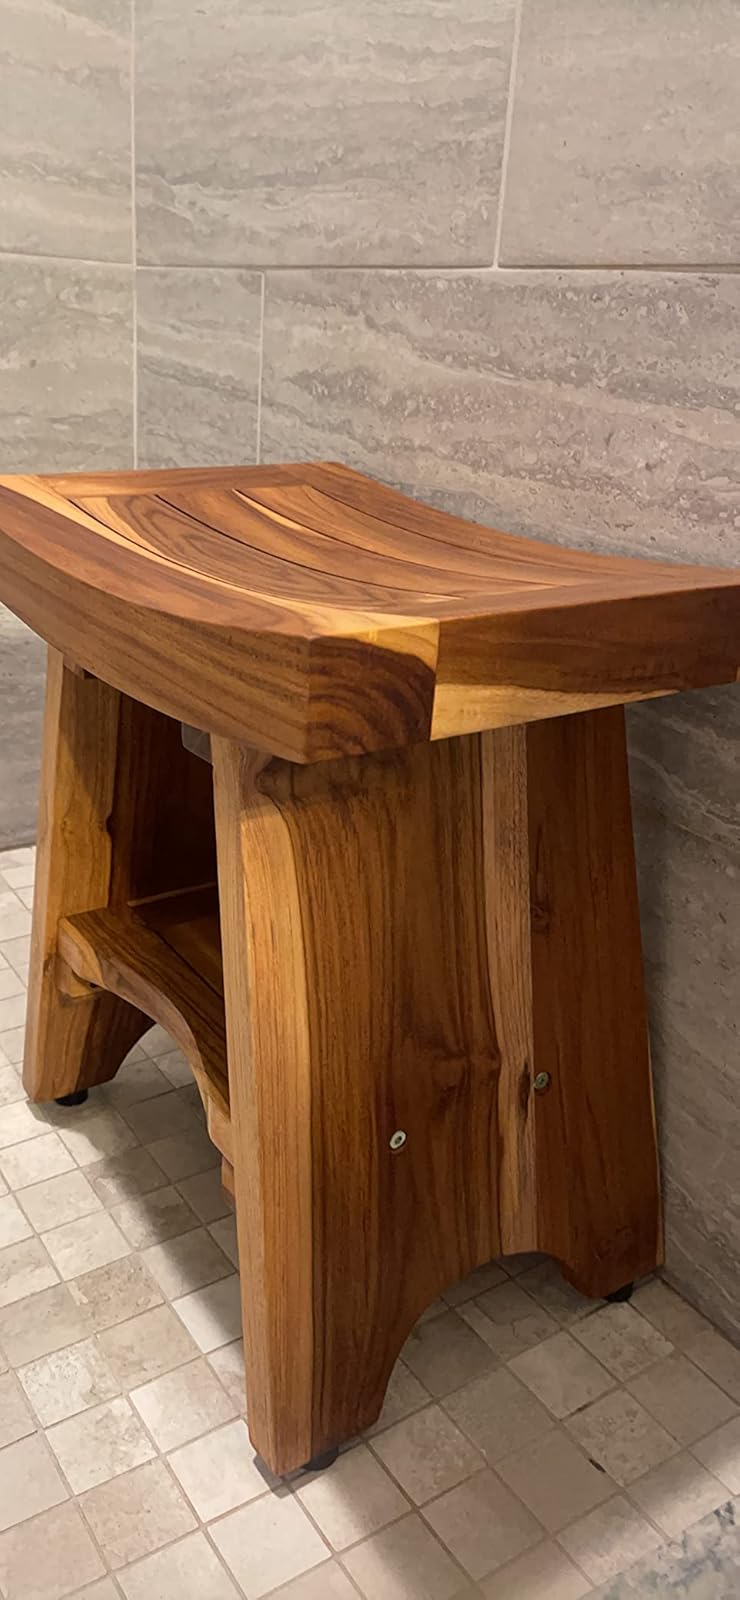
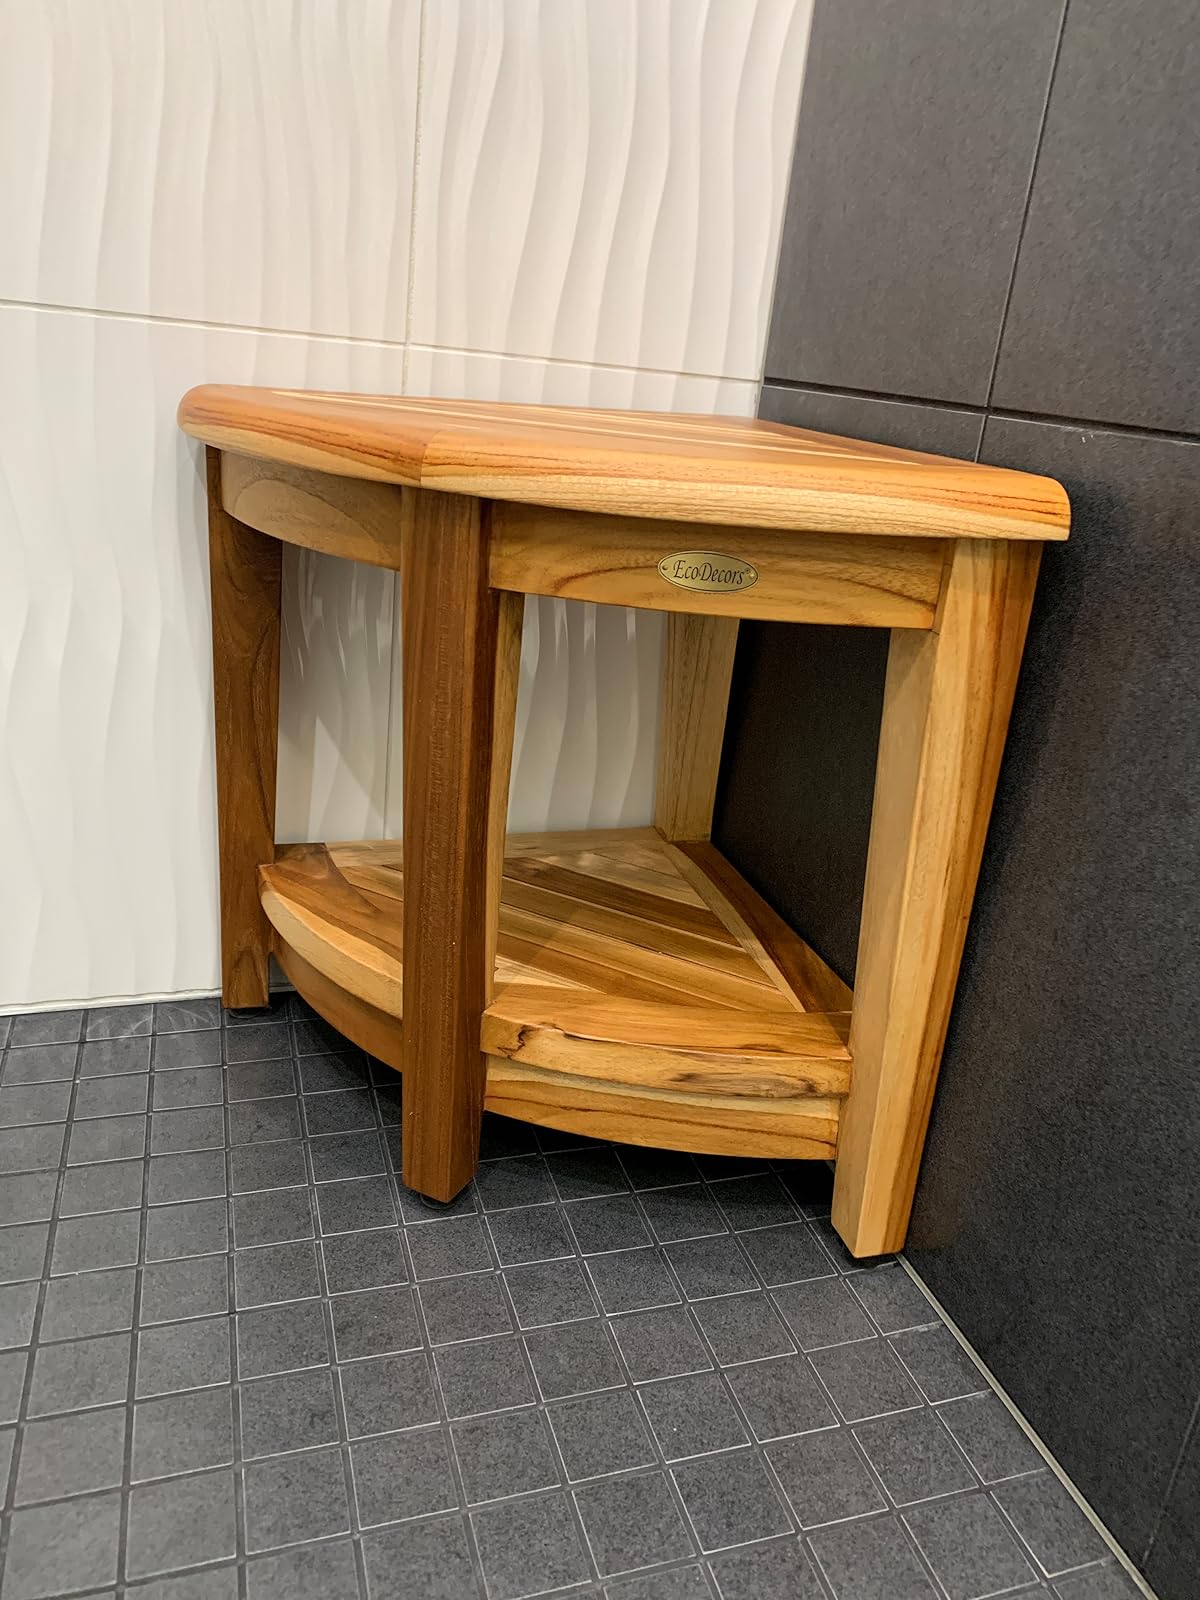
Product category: stool
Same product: no